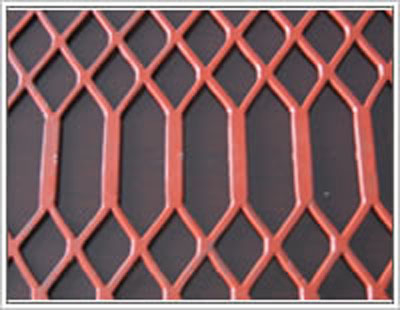
Texture: meshed